Phyu Phyu Thin

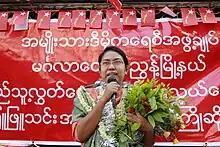
Phyu Phyu Thin makes a campaign speech in Yangon's Mingala Taungnyunt Township in 2012

Phyu Phyu Thin (born 23 December 1971) is a Burmese politician and HIV/AIDS activist who served as a House of Representatives MP for Mingala Taungnyunt Township from 2012 until her removal from office in the 2021 Myanmar coup d'état.